Michael Kozak

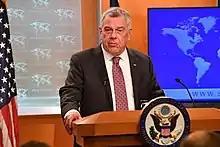
Kozak delivers remarks on the release of the 2017 Country Reports on Human Rights Practices at the Department of State at the U.S. Department of State in Washington, D.C., on April 20, 2018.

In 2004, Kozak testified before the House Committee on Government Reform on the human rights situation in the Indian-Pakistani disputed area of Kashmir.